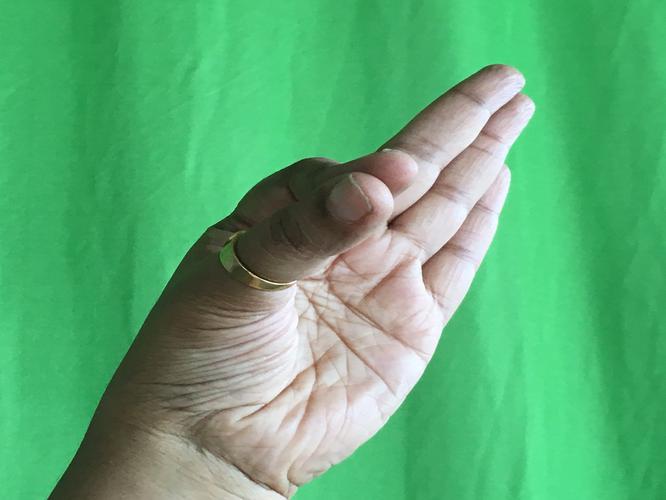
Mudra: Aralam
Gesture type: single_hand